Team Lazarus

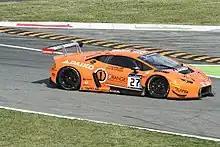
Orange 1 Team Lazarus Lamborghini Huracán GT3 at the Monza.

Team Lazarus, currently competing as L&A Infinity Racing, is an Italian auto racing team, based in Padova, which is currently competing in the International GT Open and Blancpain GT Endurance Series formerly starting in GP2 Series and Auto GP.